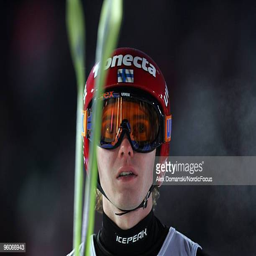
ski jumper looks on during sports league championship